Ems-Chemie

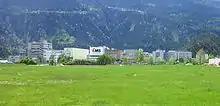
Ems-Chemie headquarters in Domat/Ems

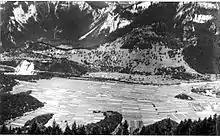
Ems Valley around 1920. On the left are the works of Ems-Chemie.

In 1936 Werner Oswald founded "Holzverzuckerungs AG" ("Hovag") based in Zürich, to produce, among other things, a fuel additive for motor vehicles made from wood ethyl alcohol using the Scholler method in Domat. On 23 August 1940, the Swiss Federal Council approved the production of 20,000 hl of fuel and the company secured funds needed for production. This produced was added to gasoline and the high costs were subsidized by federal funding. Due to scarcity of raw materials as a result of the Second World War, on 24 March 1941, a contract with delivery and pick up obligation of more than 98200 tons of fuel was made, with an end date of the 31. In march 1955, including production costs, (including provisions and repayment of state employment contributions). Through this, until the end of the Second World War 30% of the fuel requirements were covered in Switzerland. In addition, on 25 June 1942, a further contract was created for the supply of 2000 tons of feed yeast per year, of which only a total of 2639 tons were delivered due to supply shortages. From 1944 to 1947, the company invested in patents and administrations AG ("Patvag AG"), a sister company of "Hovag", focused on hydropower plants, in order to secure their energy supplies. In 1948, Hovag began producing ammonia, in 1949 urea synthesis, and in the 1950s Hovag began with the production of caprolactam from which polyamide plastics and, from the subsidiary company, Fibron S.A., polyamide fibers (brand names Grilon) were made. Shortly afterwards, the first foreign sales company was founded, GRILON & Plastics Machinery Ltd. based in Dover (UK). In 1954 the "Hovag" was one of the largest employers with 1015 employees and consumed about half of the electrical energy of the canton of Graubünden. [9] When, on 13 May 1956, a national referendum decided against the further subsidization of «Hovag» for the years 1956 to 1960 in the amount of CHF 28.3 million, it stopped the production of ethyl alcohol.